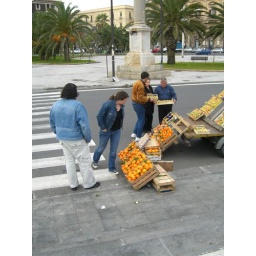
Buying oranges on the side of the road in Catania